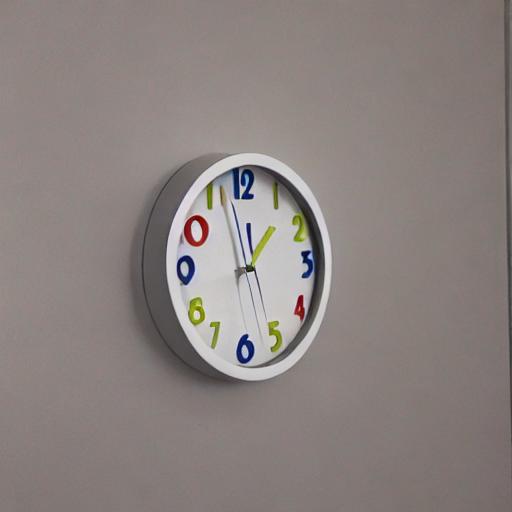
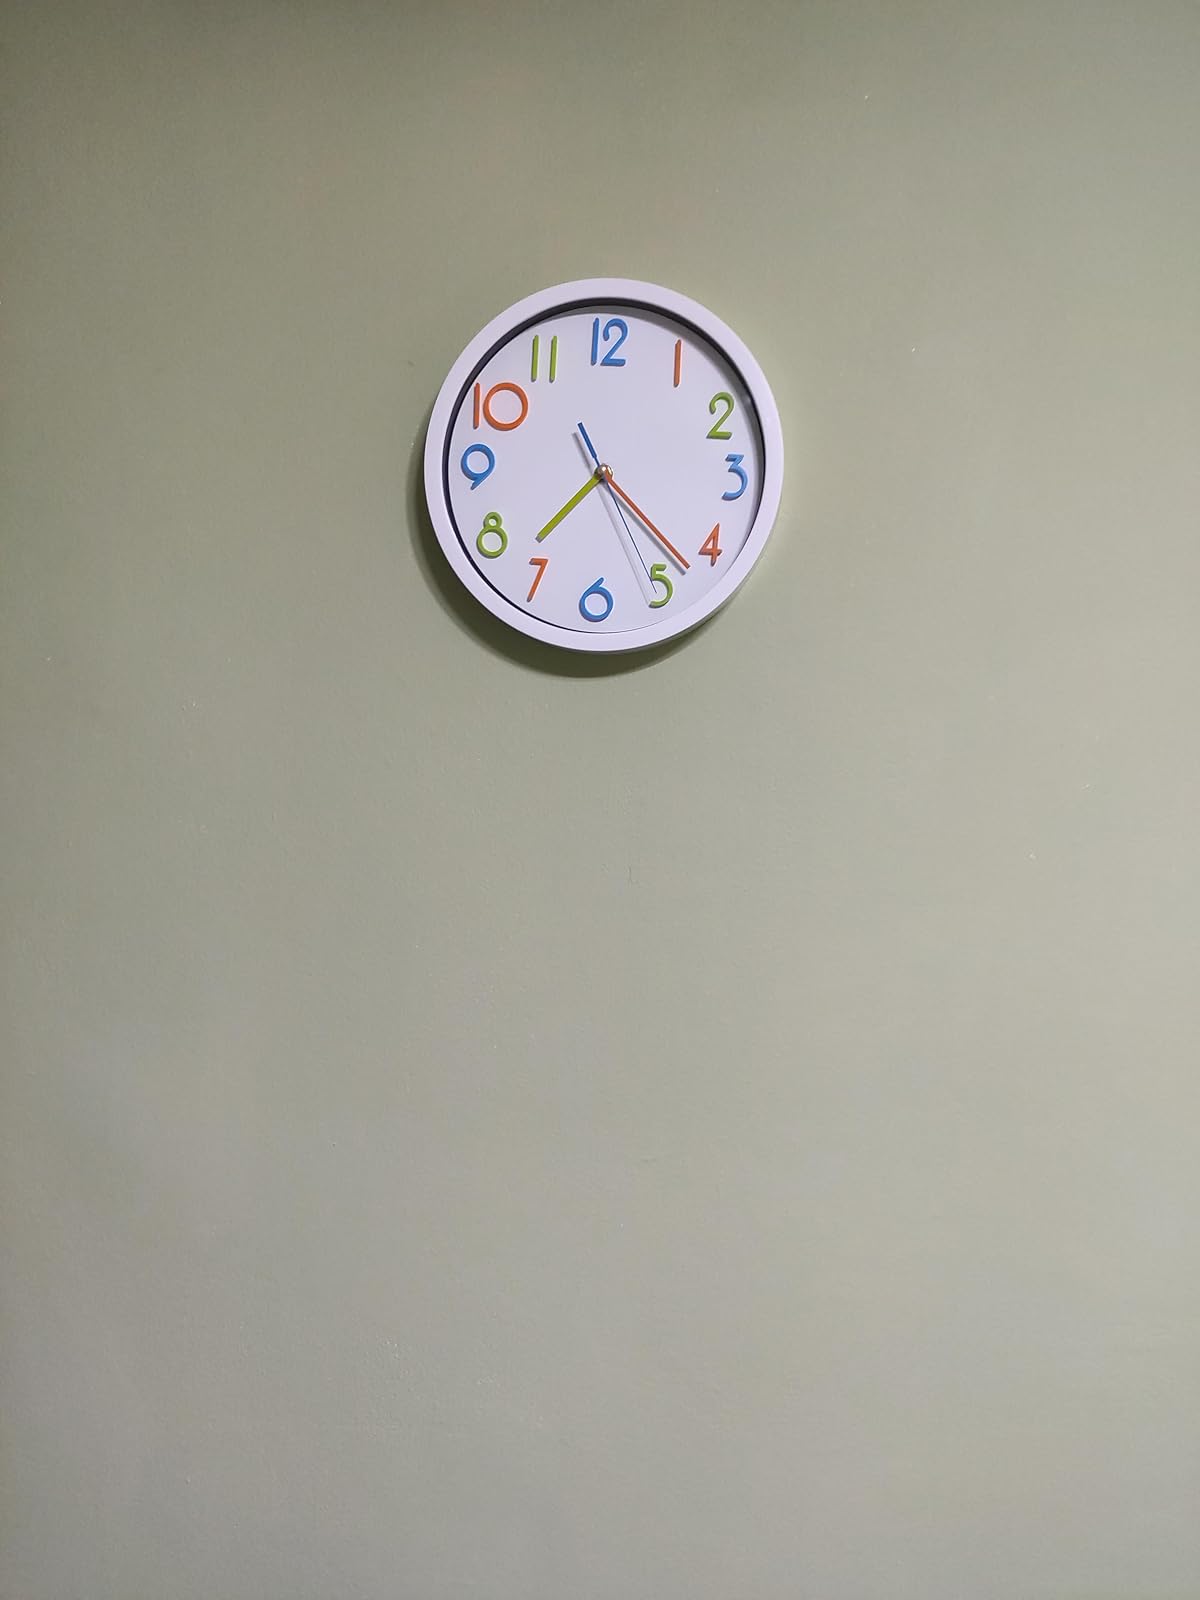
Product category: clock
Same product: no